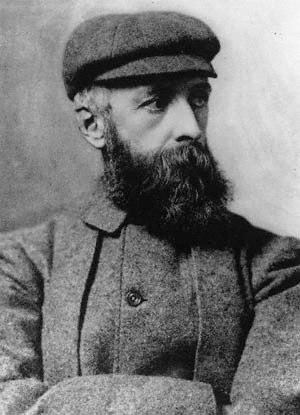
Charles Dunell Rudd est le principal associé de Cecil John Rhodes.
La concession Rudd est un traité signé le 30 octobre 1888 par lequel le roi Lobengula du Matabeleland accordait le droit exclusif d'exploiter les ressources minières de son territoire à Charles Rudd, James Rochfort Maguire et Francis Thompson, trois représentants de l'homme d'affaires et homme politique britannique basé en Afrique du Sud, Cecil Rhodes. Malgré les tentatives ultérieures de Lobengula pour désavouer le traité, l'accord servit de base à l'octroi d'une charte royale à la British South Africa Company de Rhodes en octobre 1889 et au début de la colonisation blanche du territoire qui devint la Rhodésie en 1895.
L’histoire de la Rhodésie du Sud correspond à la période durant laquelle le Zimbabwe actuel était une colonie britannique de 1890 jusqu'à l’indépendance du pays en 1980.